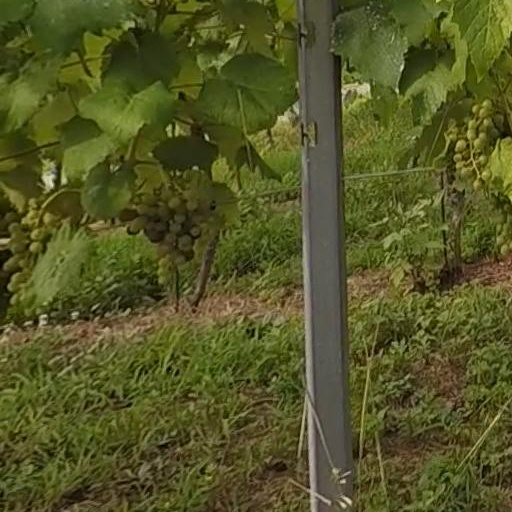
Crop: grape